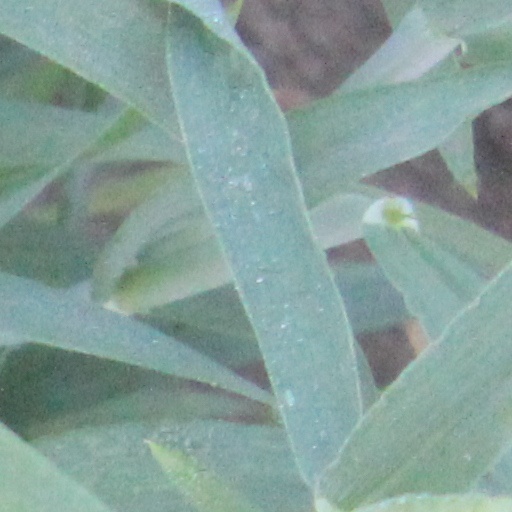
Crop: wheat